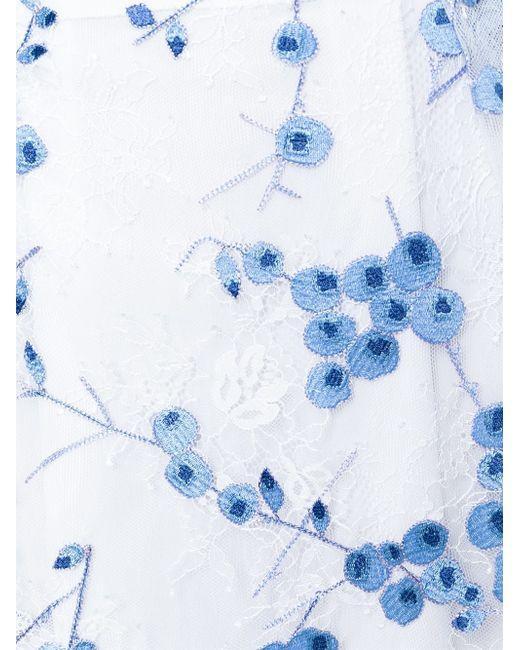
Hellblaues Material mit blauen Blumen